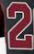
Number: 2